Volodymyr Sterniuk

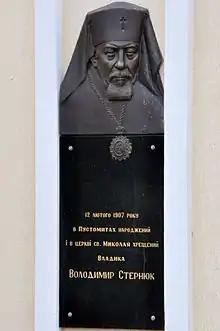
Sterniuk Pustomyty Plaque

Volodymyr Sterniuk (12 February 1907 – 29 September 1997) was a Ukrainian Greek Catholic archbishop and the acting head of the Ukrainian Greek Catholic Church (UGCC) in Ukraine from 1972-91.